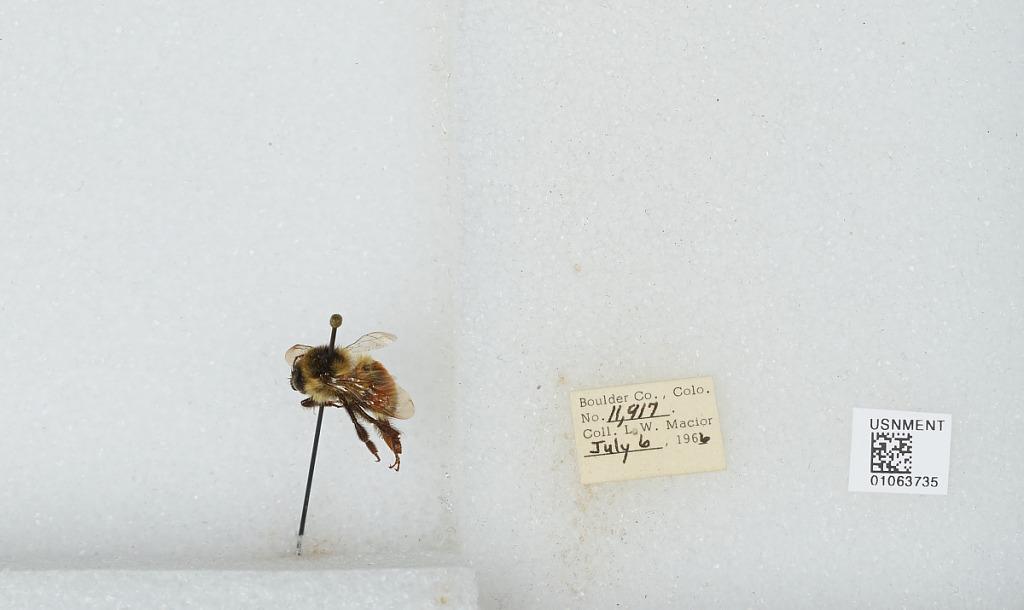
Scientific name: Bombus (Pyrobombus) bifarius Cresson
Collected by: L. Macior
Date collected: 1966-7-6
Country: United States
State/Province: Colorado
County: Boulder
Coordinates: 40.0017, -105.308